Archie Kyle

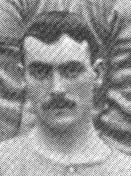

Archibald Kyle (13 July 1883 – 21 July 1957) was a Scottish football player who played for Rangers, Blackburn Rovers and Hamilton Academical.